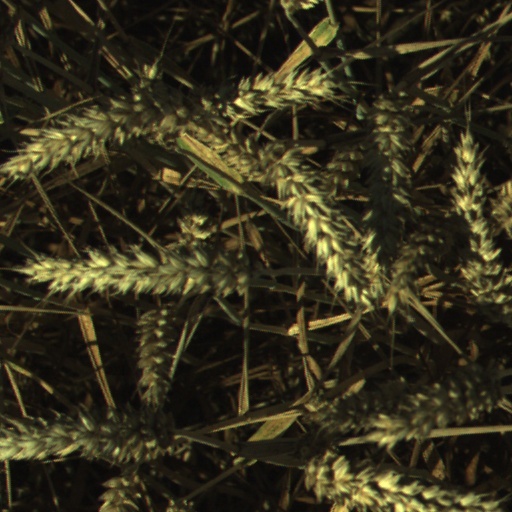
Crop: wheat